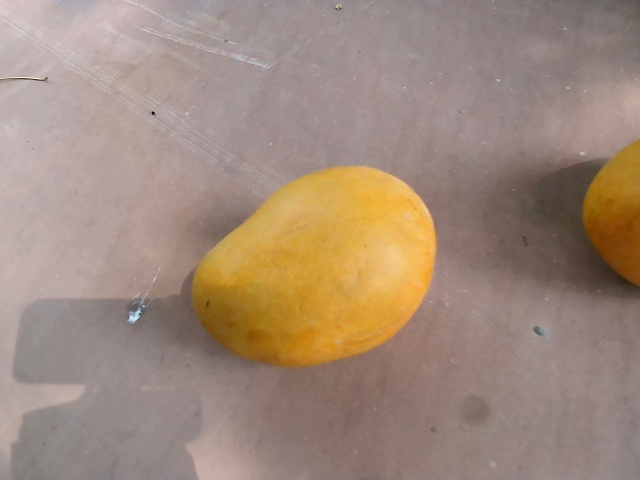
Label: Ripe_Mango